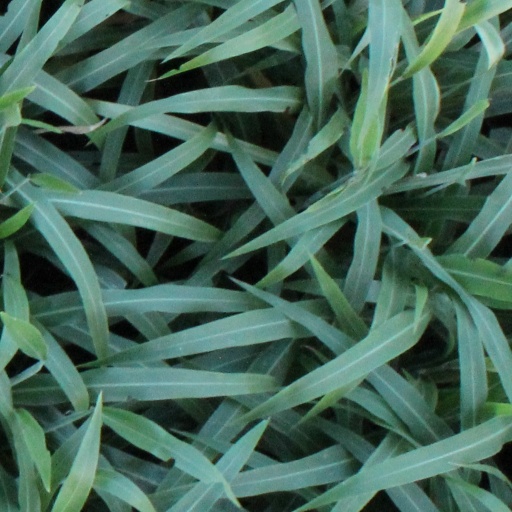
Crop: sorghum